Gémonval coal mines

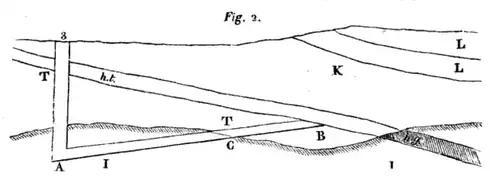

The Gémonval concession was bestowed upon Samuel Blum, proprietor of the forges of Pont-sur-l'Ognon, by a royal ordinance on October 8, 1826. Blum utilized the coal directly for the operation of his factory.